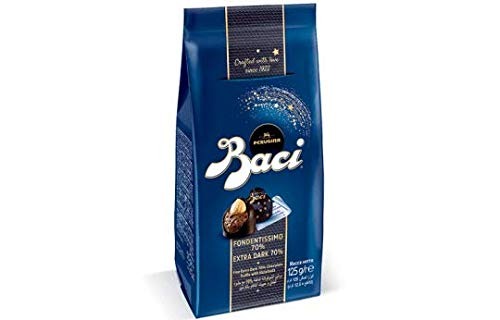
Item Name: Perugina Baci Bag Extra Dark 70% 4.4oz (Pack of 1)
Bullet Point 1: Dark Chocolate: Made with 70% cocoa, providing rich, intense chocolate flavor.
Bullet Point 2: Hazelnut: Delicious hazelnut flavoring complements the dark chocolate.
Bullet Point 3: Bag: Convenient resealable bag for easy storage and sharing.
Bullet Point 4: Perugina: Trusted Italian chocolate brand known for quality.
Bullet Point 5: 4.4 Ounces: Generous 4.4 ounce bag provides plenty of chocolate.
Value: 1.0
Unit: Count

Price: 14.99